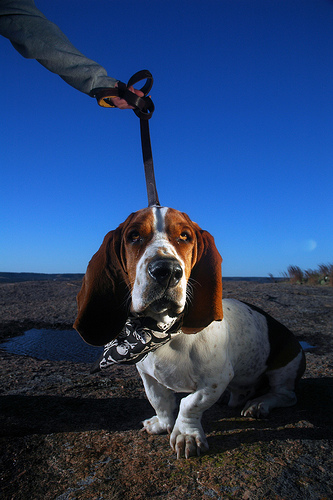
Animal: dog
Breed: basset hound